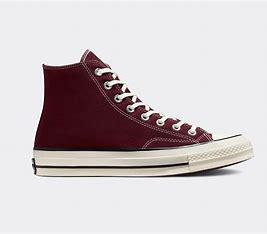
Brand: Converse
Model: Chuck 70 Hi